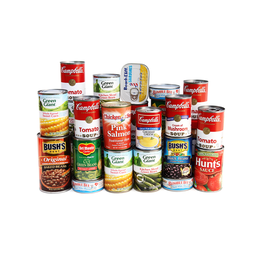
Label: metal